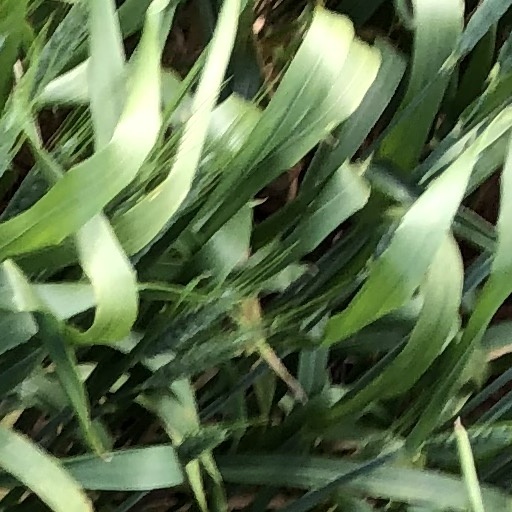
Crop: wheat